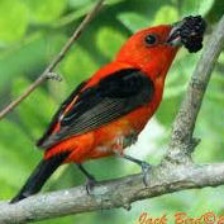
Species: SCARLET TANAGER
Scientific name: PIRANGA OLIVACEA